The Face Men Thailand season 2

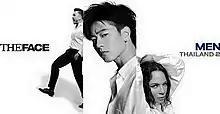
Promotional poster

The Face Men Thailand Season 2 began audition on 9 June 2018 in Yangon, Myanmar and 11 August 2018 at Kantana studio, Bangkok, Thailand. Lukkade Metinee returned as "Master Mentor", the very first new role for the show. Moo Asava was reprised his roles as mentor again. Sonia Couling, one of The Face Thailand All Stars's mentor, and Toni Rakkaen were the new mentors in this season. Antoine Pinto, a Muay Thai Kickboxer, served as host. The season premiered on 7 October 2018.